The Golden Calf (1968 film)

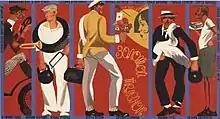
Film poster

The Golden Calf is a 1968 Soviet comedy film directed by Mikhail Schweitzer, based on the eponymous novel by Ilf and Petrov. The title of the film and the novel alludes to the "golden calf" of the Bible.